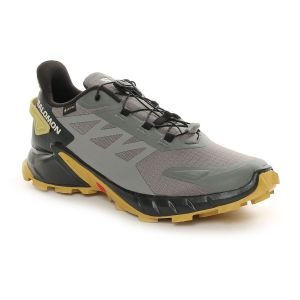
Salomon Scarpa da Trekking Uomo  Supercross 4 Gtx Grigio   Sconto 30%
Prezzo: 105,00 €